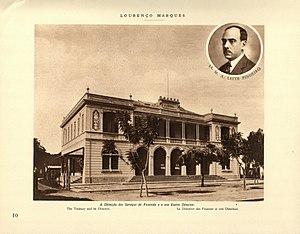
La Bibliothèque nationale du Mozambique, en port. Biblioteca Nacional de Moçambique, est une bibliothèque publique du Mozambique créée en 1961 à Lourenço Marques, la capitale de l'ancienne province d'outre-mer du Mozambique. L'appellation « bibliothèque nationale » est liée au fait qu'elle fonctionnait comme dépôt légal pour l'ensemble de la production littéraire portugaise.